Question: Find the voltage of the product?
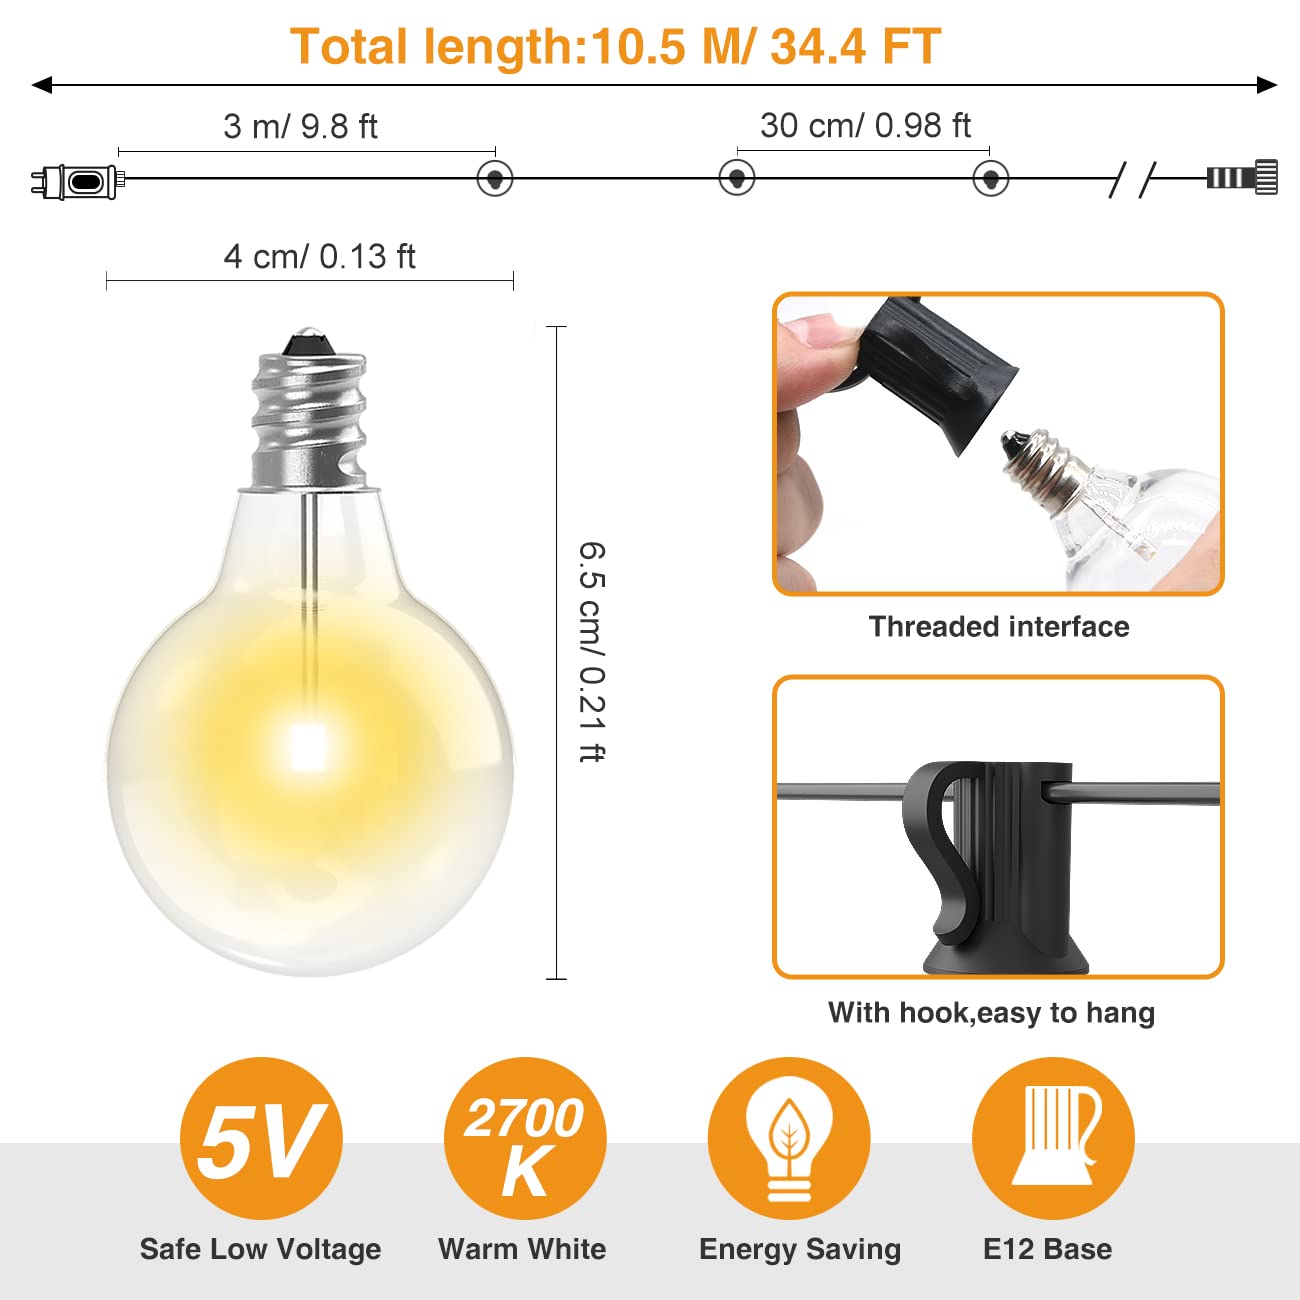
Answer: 5.0 volt